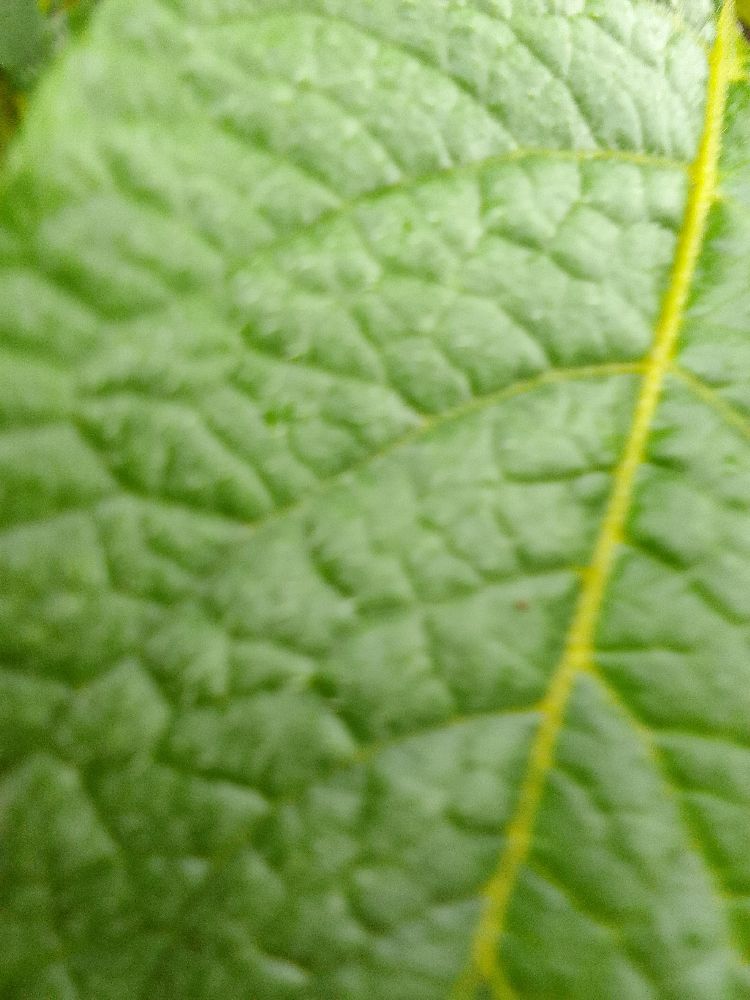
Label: Healthy